Stardust (spacecraft)

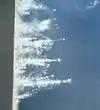
Visible dust grains in the aerogel collector

The sample container was taken to a clean room with a cleanliness factor 100 times that of a hospital operating room to ensure the interstellar and comet dust was not contaminated. Preliminary estimations suggested at least a million microscopic specks of dust were embedded in the aerogel collector. Ten particles were found to be at least 100 micrometers (0.1 mm) and the largest approximately 1,000 micrometers (1 mm). An estimated 45 interstellar dust impacts were also found on the sample collector, which resided on the back side of the cometary dust collector. Dust grains are being observed and analyzed by a volunteer team through the citizen science project, Stardust@Home.